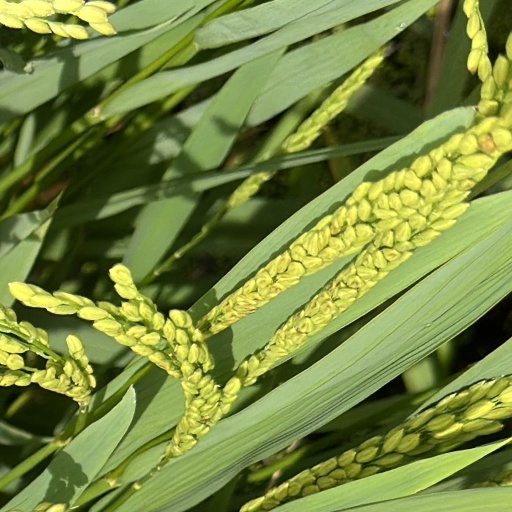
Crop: rice